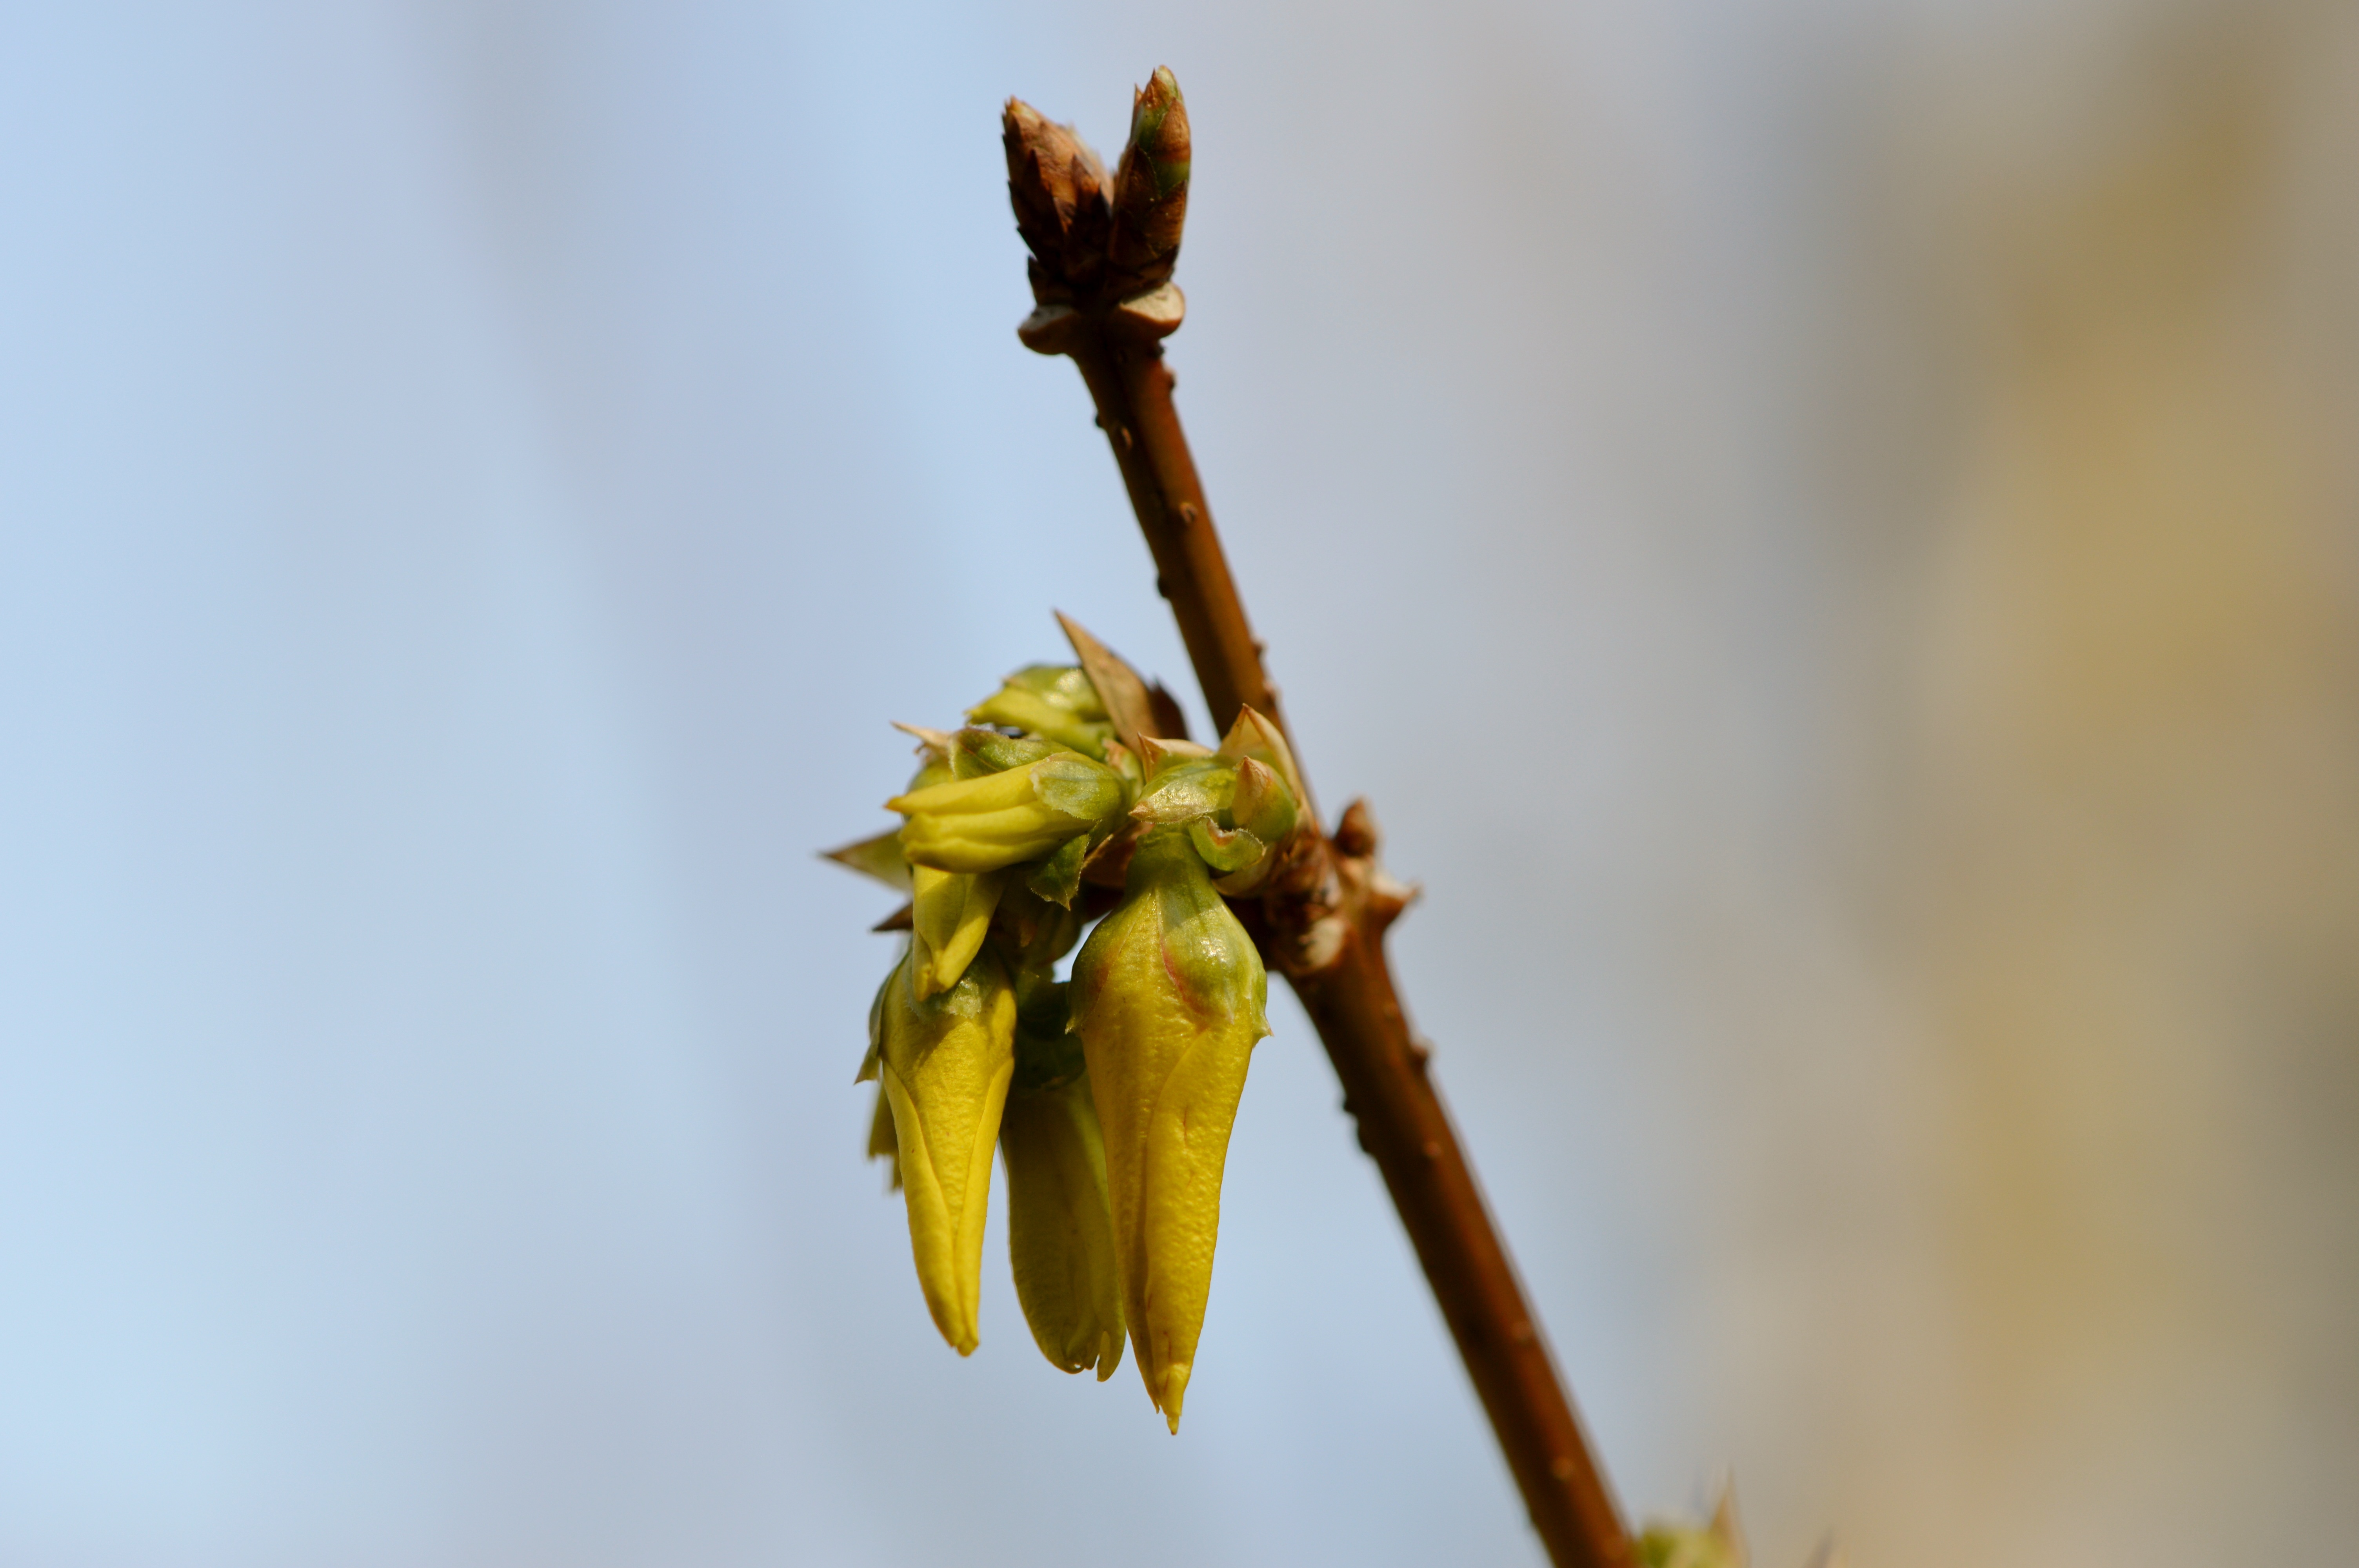
nature, branch, blossom, plant, photography, leaf, flower, bloom, pollen, spring, insect, botany, yellow, close, flora, fauna, wildflower, close up, bud, nectar, macro photography, flowering plant, plant stem